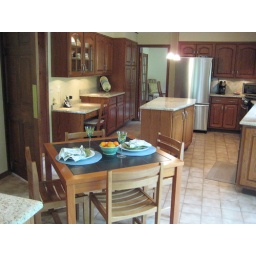
This kitchen features an eat in kitchen as well as a wet bar and desk area.